Settle–Carlisle line

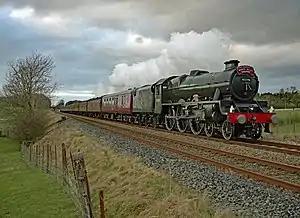
45596 Bahamas approaching Long Marton heading south along the Settle and Carlisle Line in 2019.

From April 2016, Arriva Rail North Ltd took over all passenger services on the line from the previous operator which was run by Serco & Abellio. As part of the new franchise agreement with the DfT, service improvements were implemented from the May 2018 timetable change with one extra weekday service each way and two extra trains each way on Sundays. Arriva also began work to install digital information screens and ticket machines at each station in early 2019. As from 1 March 2020, passenger services are now operated by the publicly run company Northern Trains, who have maintained this level of service.